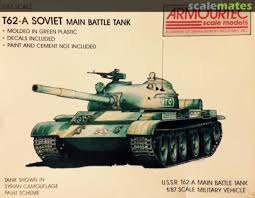
Label: T-62